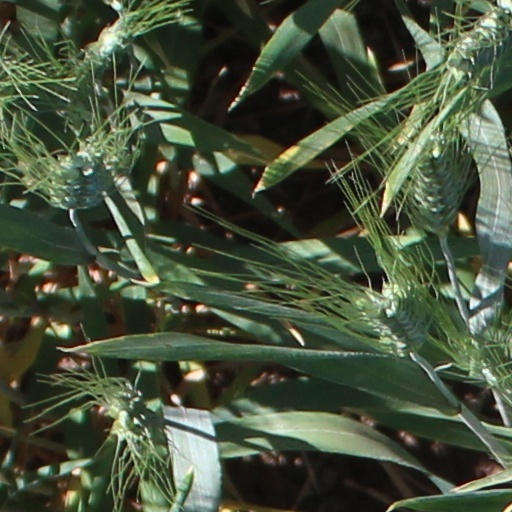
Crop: wheat